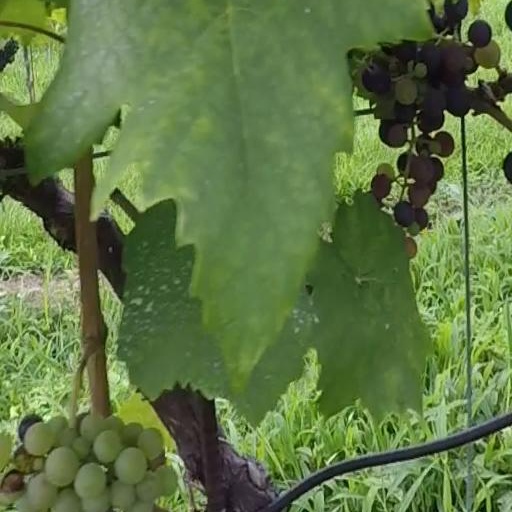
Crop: grape